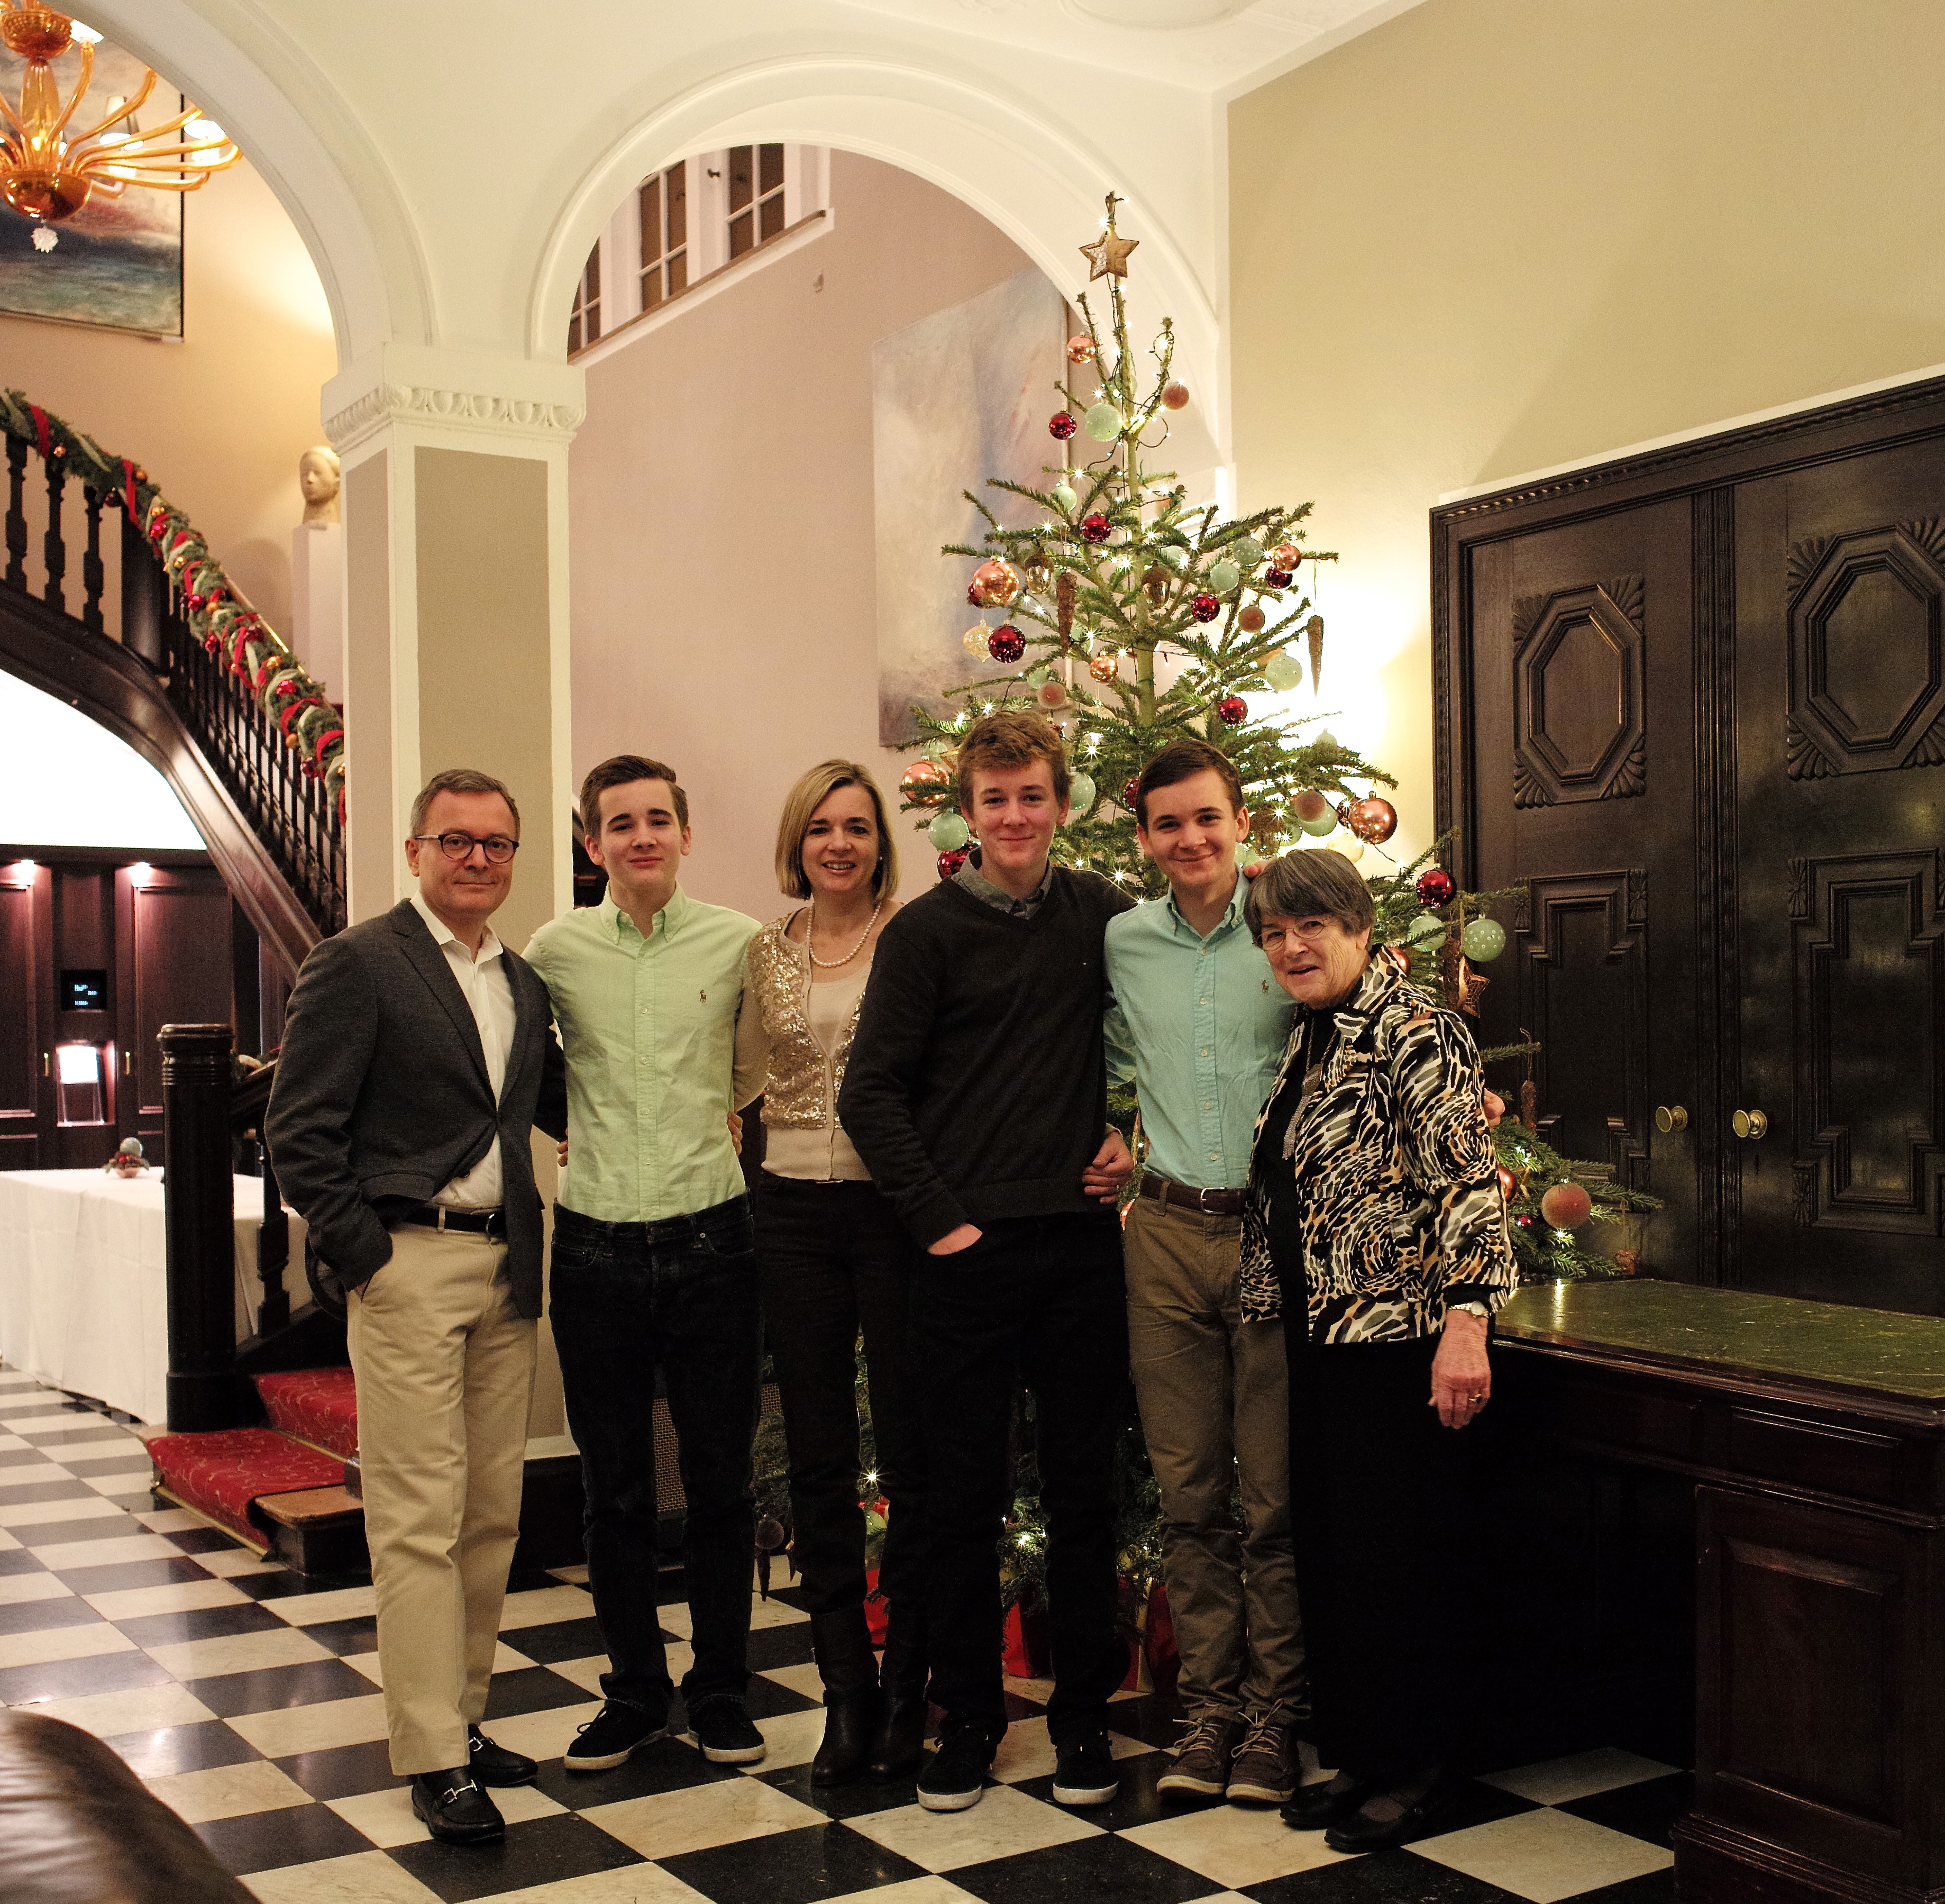
tree, portrait, christmas, decor, interior design, christmas decoration, family, m, 28, event, leica, 240, summicron, availablelight, lerbach